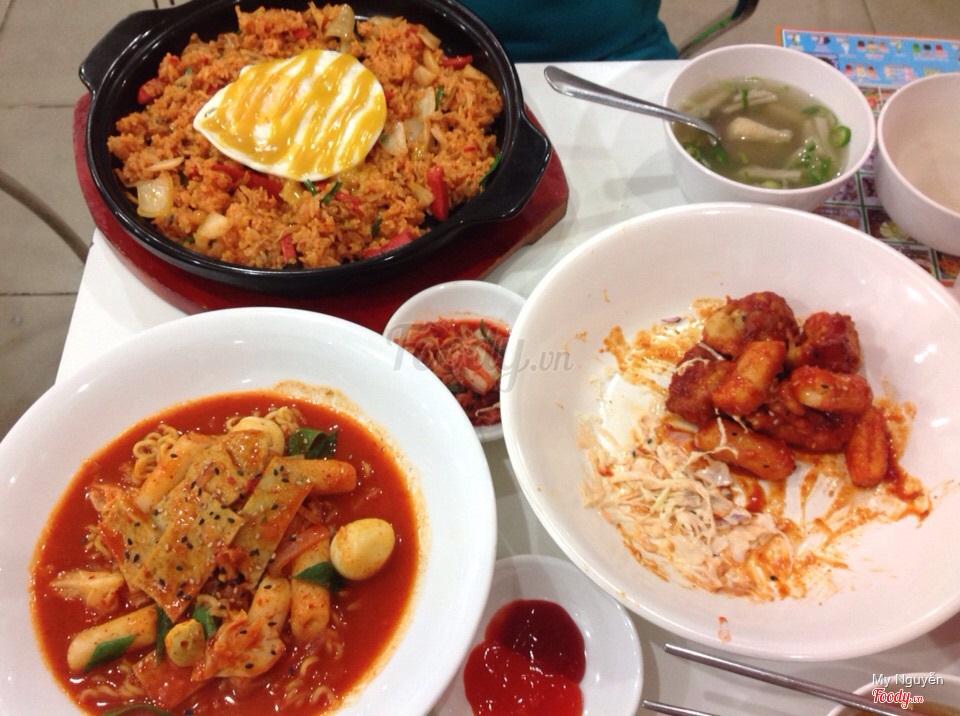
có mọt nồi cơm chiên trứng xuất hiện ở trên bàn